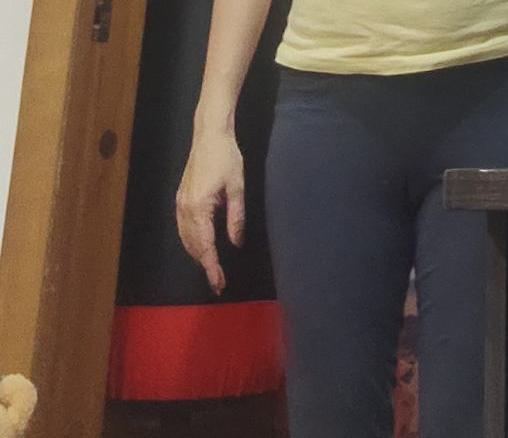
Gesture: no_gesture